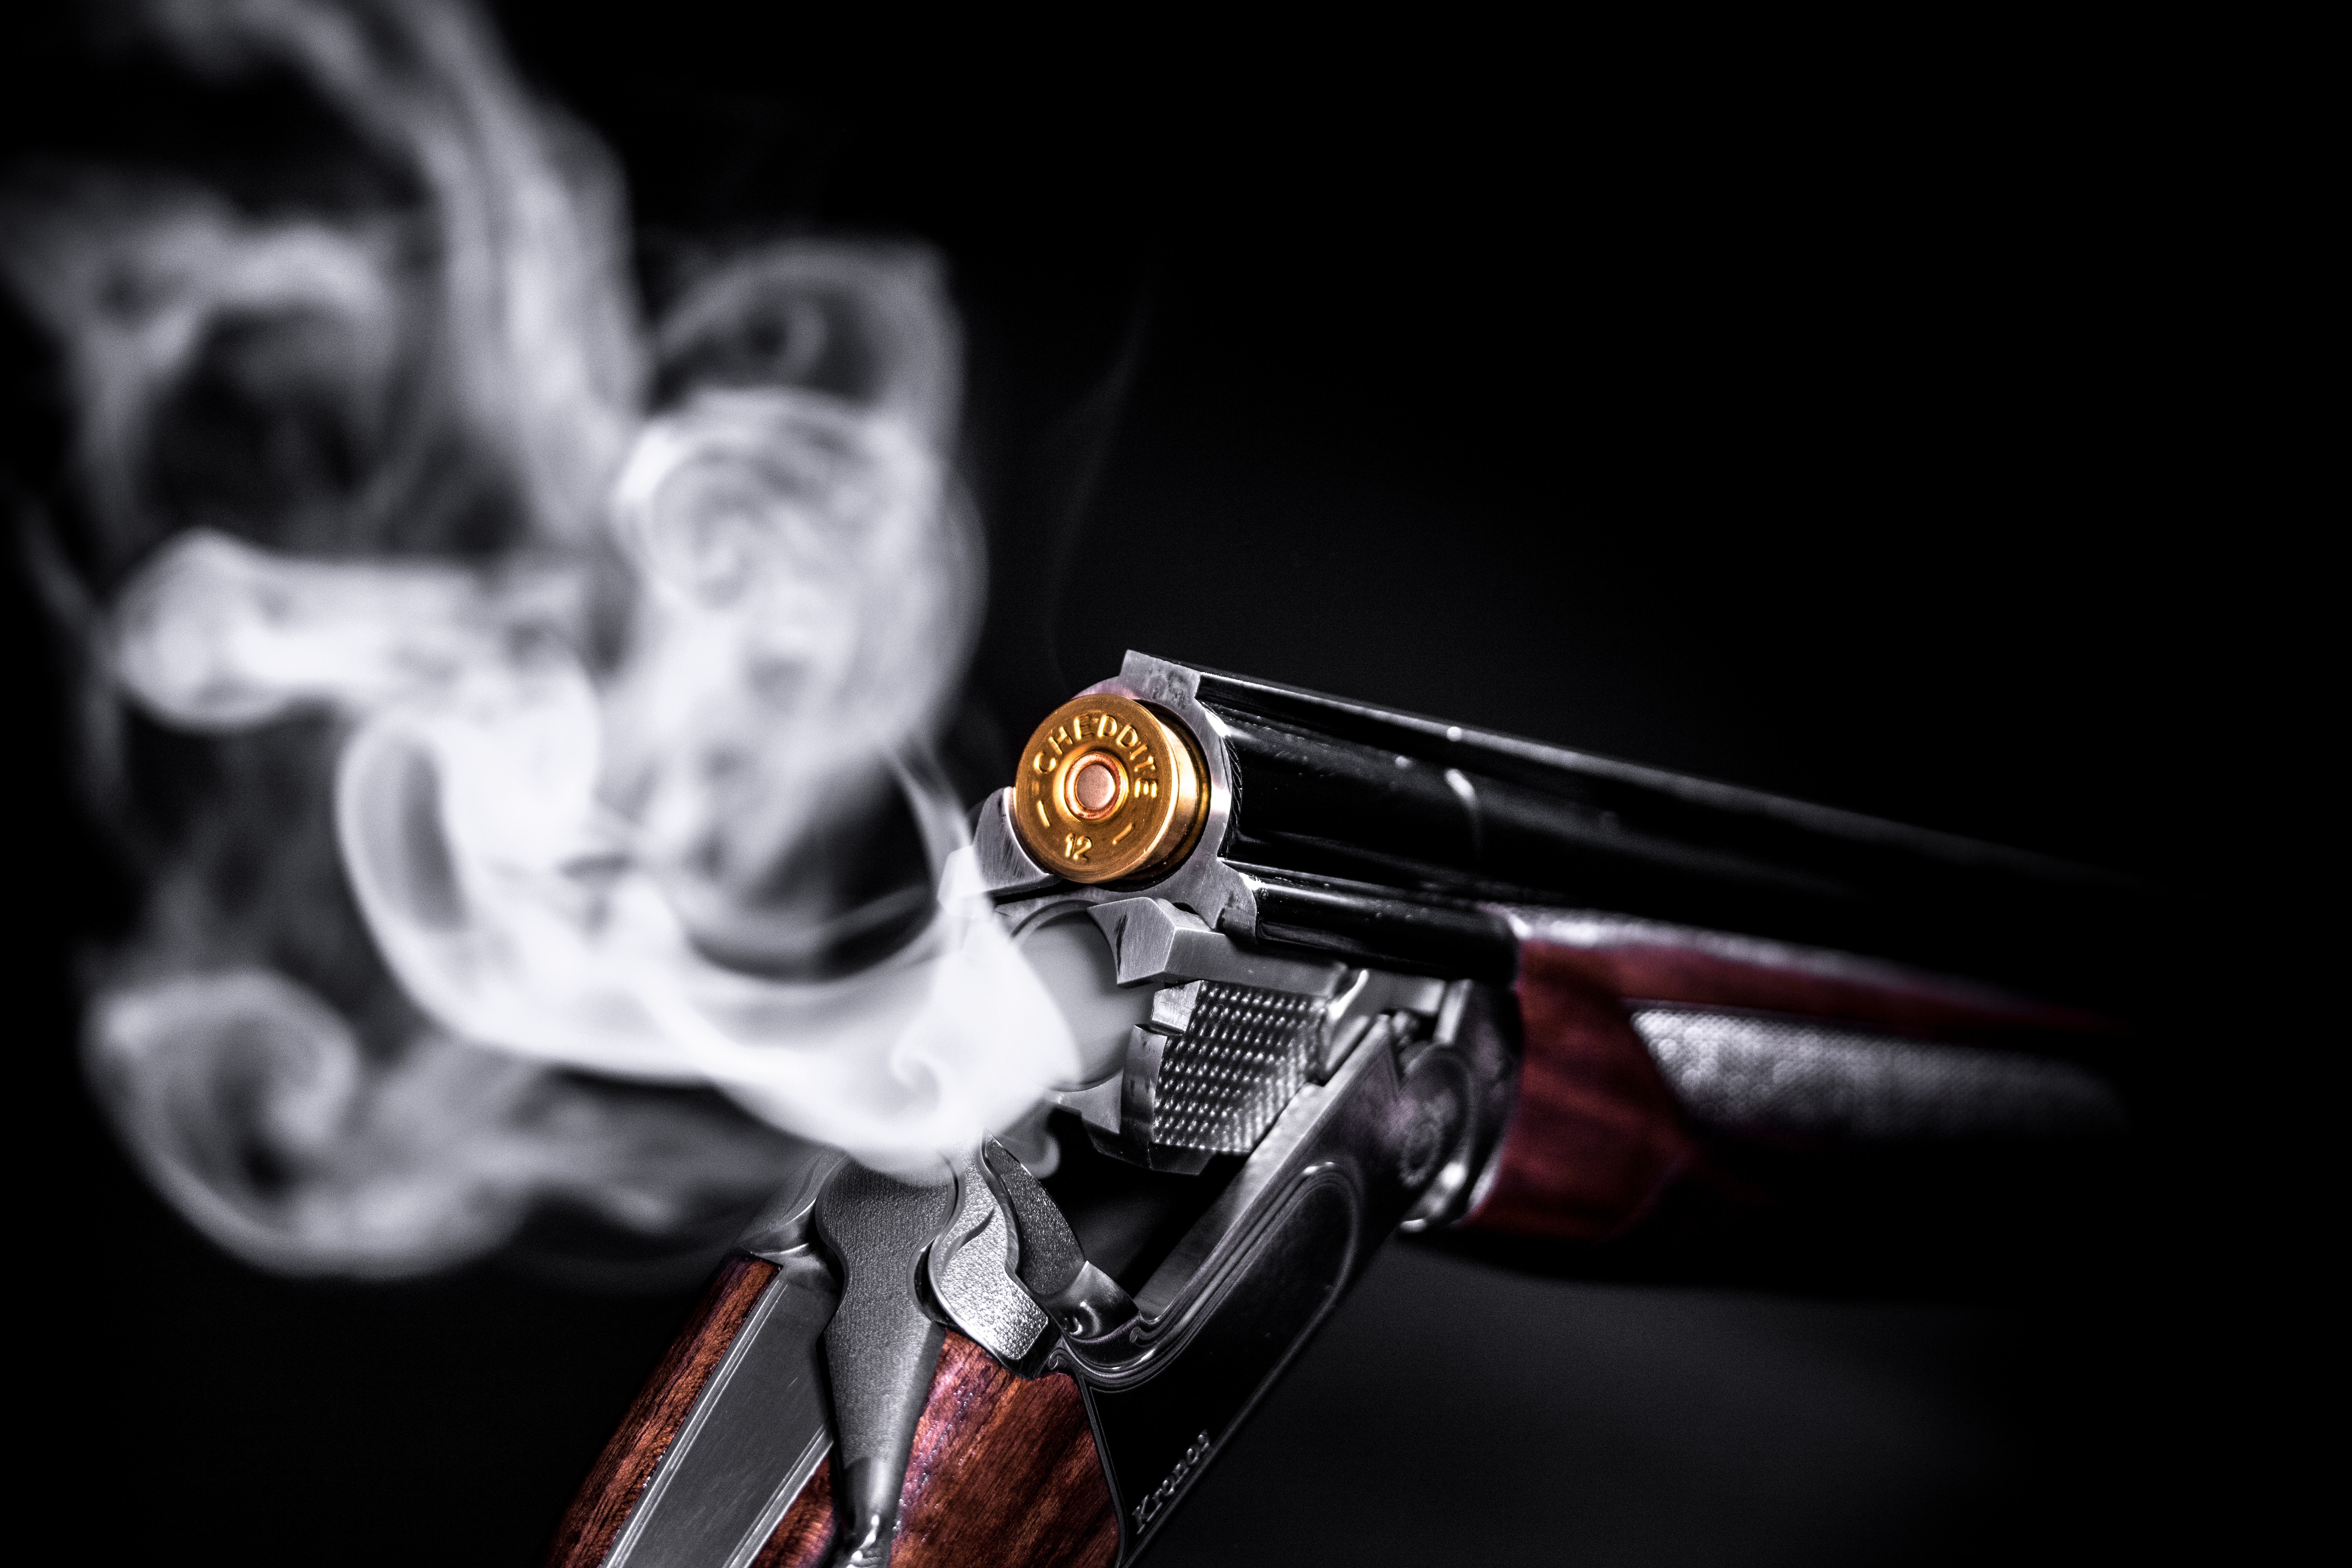
weapon, automotive design, firearm, gun, macro photography, computer wallpaper, still life photography